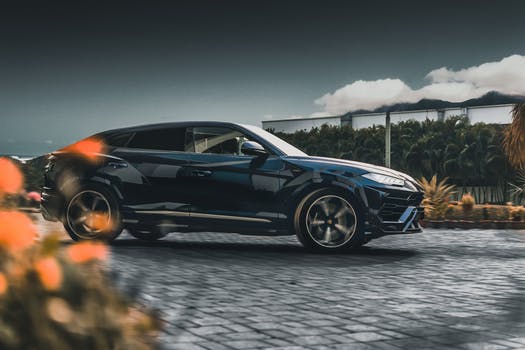
Label: No Watermark